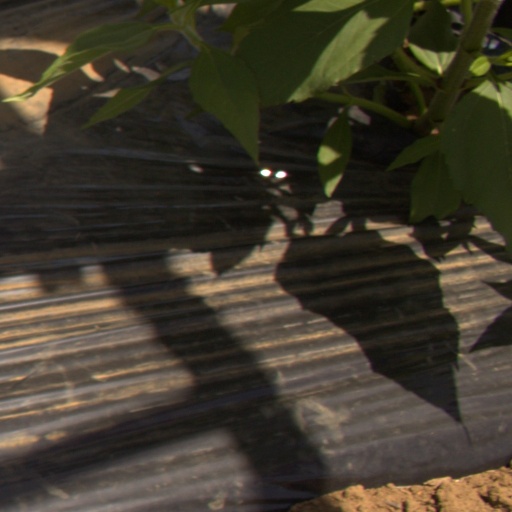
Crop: Jerusalem artichoke